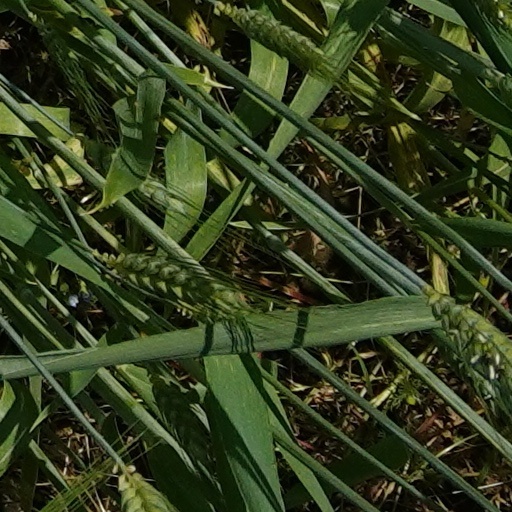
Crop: wheat